Rollo (cyclecar)

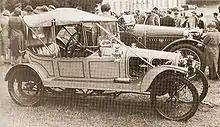
Rollo Sociable (1913)

The Rollo Car Co. was an English maker of cyclecars based in 140 Conybere Street, Birmingham and active between 1911 and 1913.